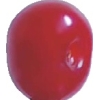
Label: cherry_sour